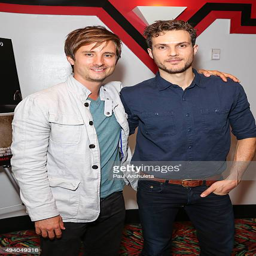
actor and person attends the special screening and industry